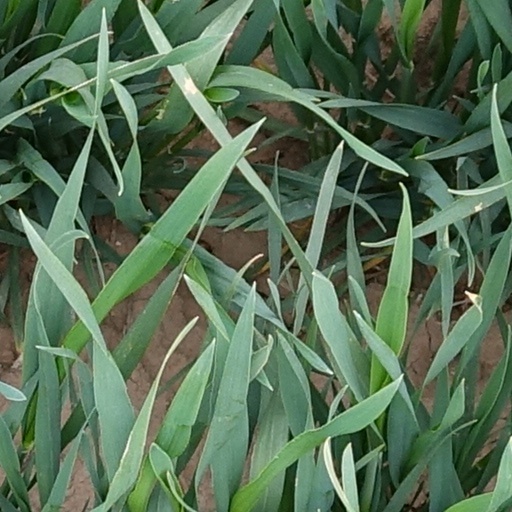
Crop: wheat